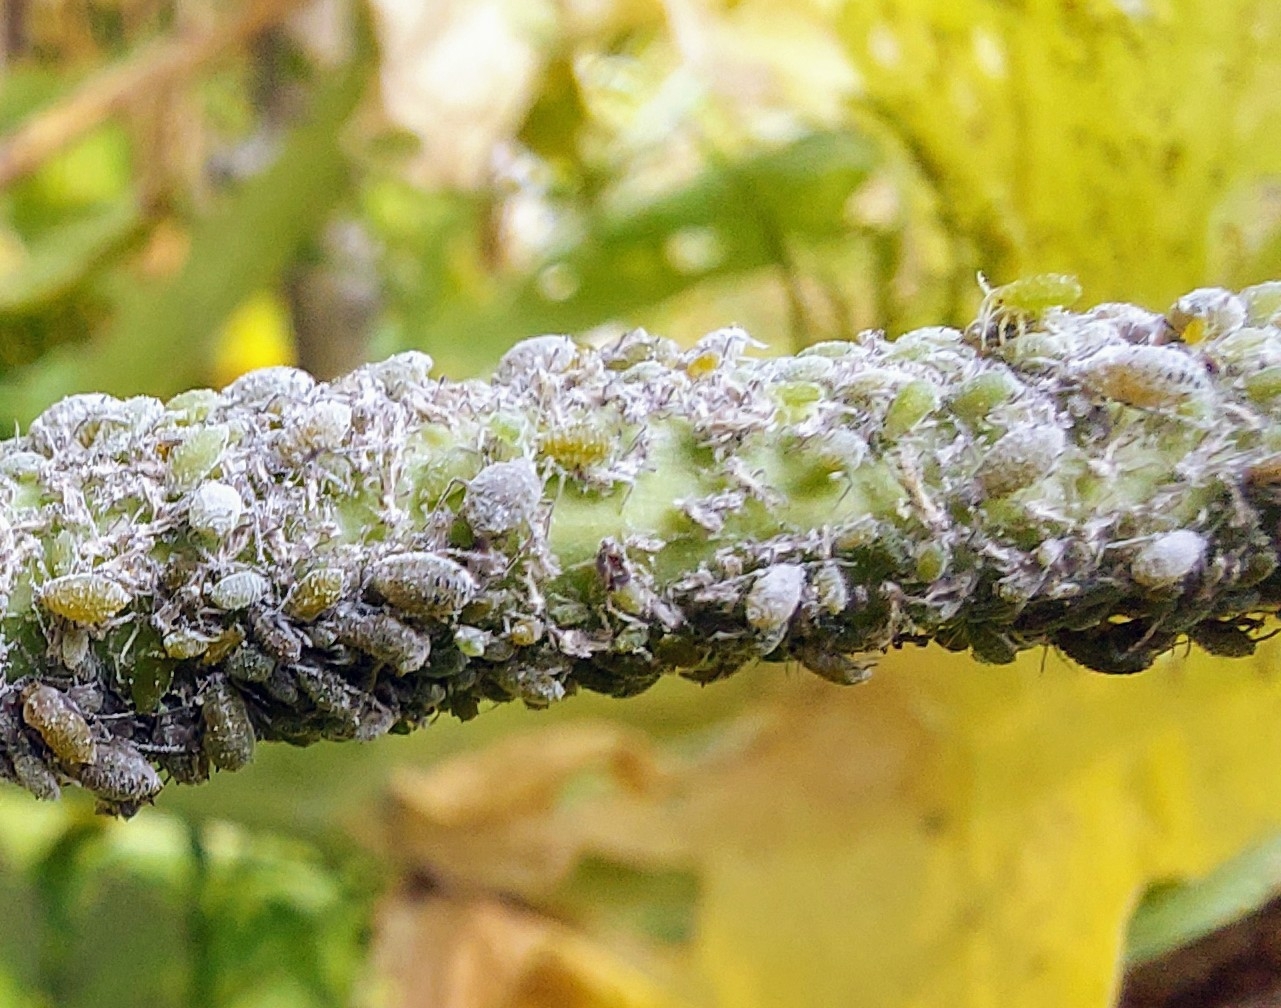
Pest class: cabbage_aphid